Question: Please indicate a possible affordance area of the bench that can be used for sitting on
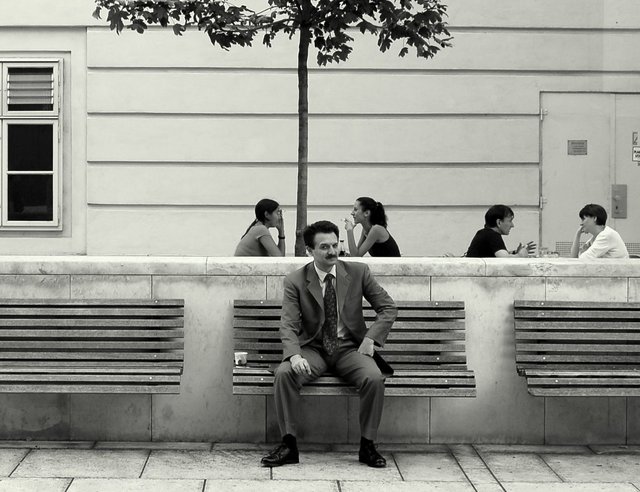
Answer: [229.5, 352, 473.5, 387]